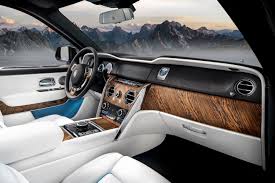
Label: noambulance